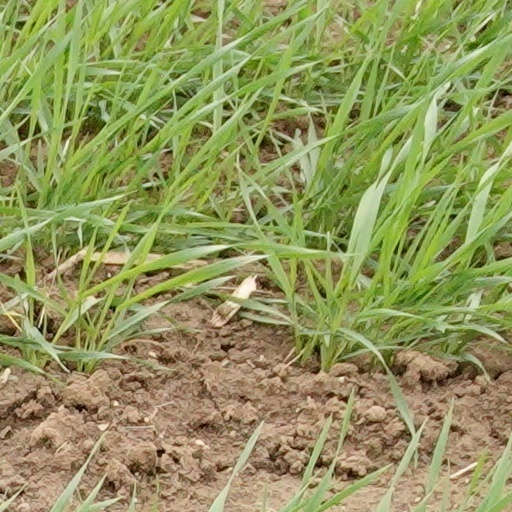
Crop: wheat